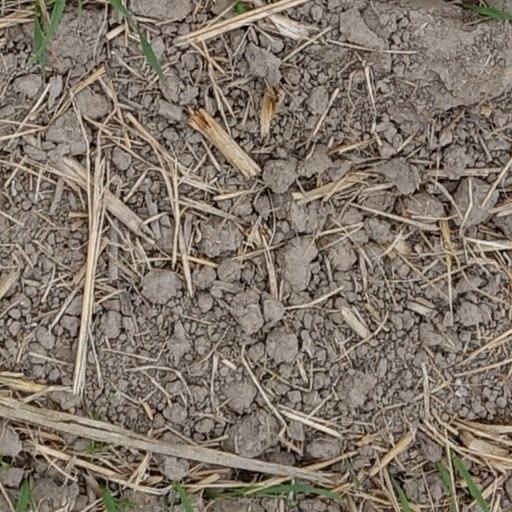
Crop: wheat